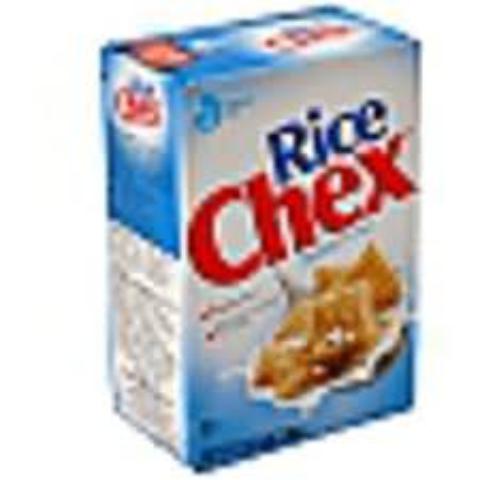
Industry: Food